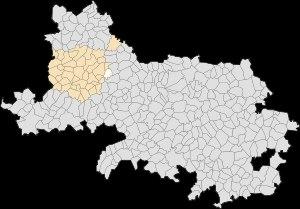
Ligny-Saint-Flochel est une commune française située dans le département du Pas-de-Calais en région Hauts-de-France.